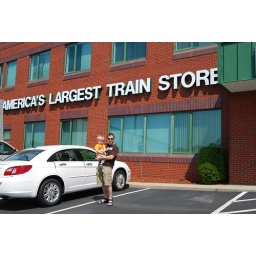
As the sign says AMERICA's LARGEST TRAIN STORE!! Ben was in train heaven.